Question: What is on the bed?
Tambaya: Menene a kan gadon?
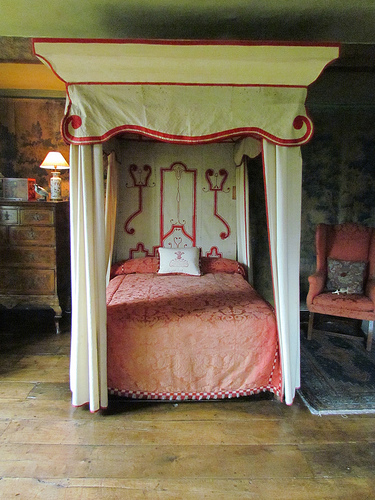
Answer: A pillow.
Amsa: Matashin kai.